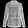
Label: Shirt